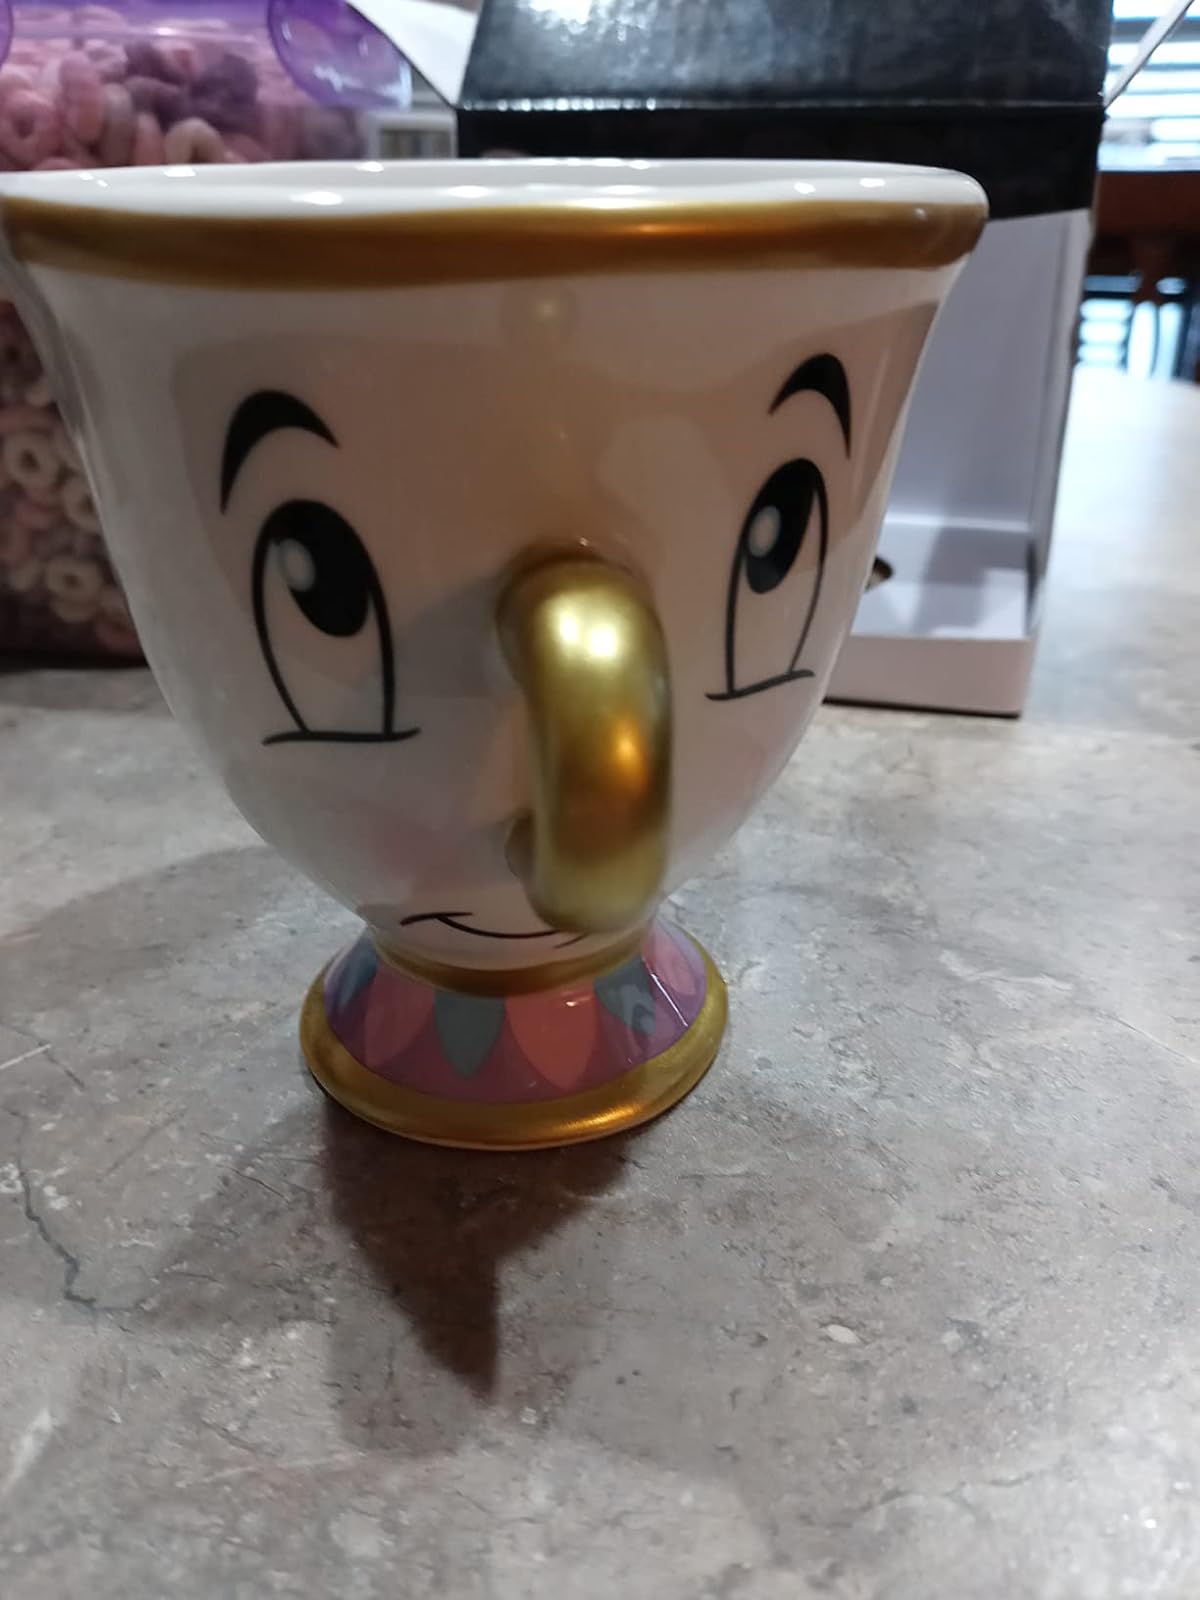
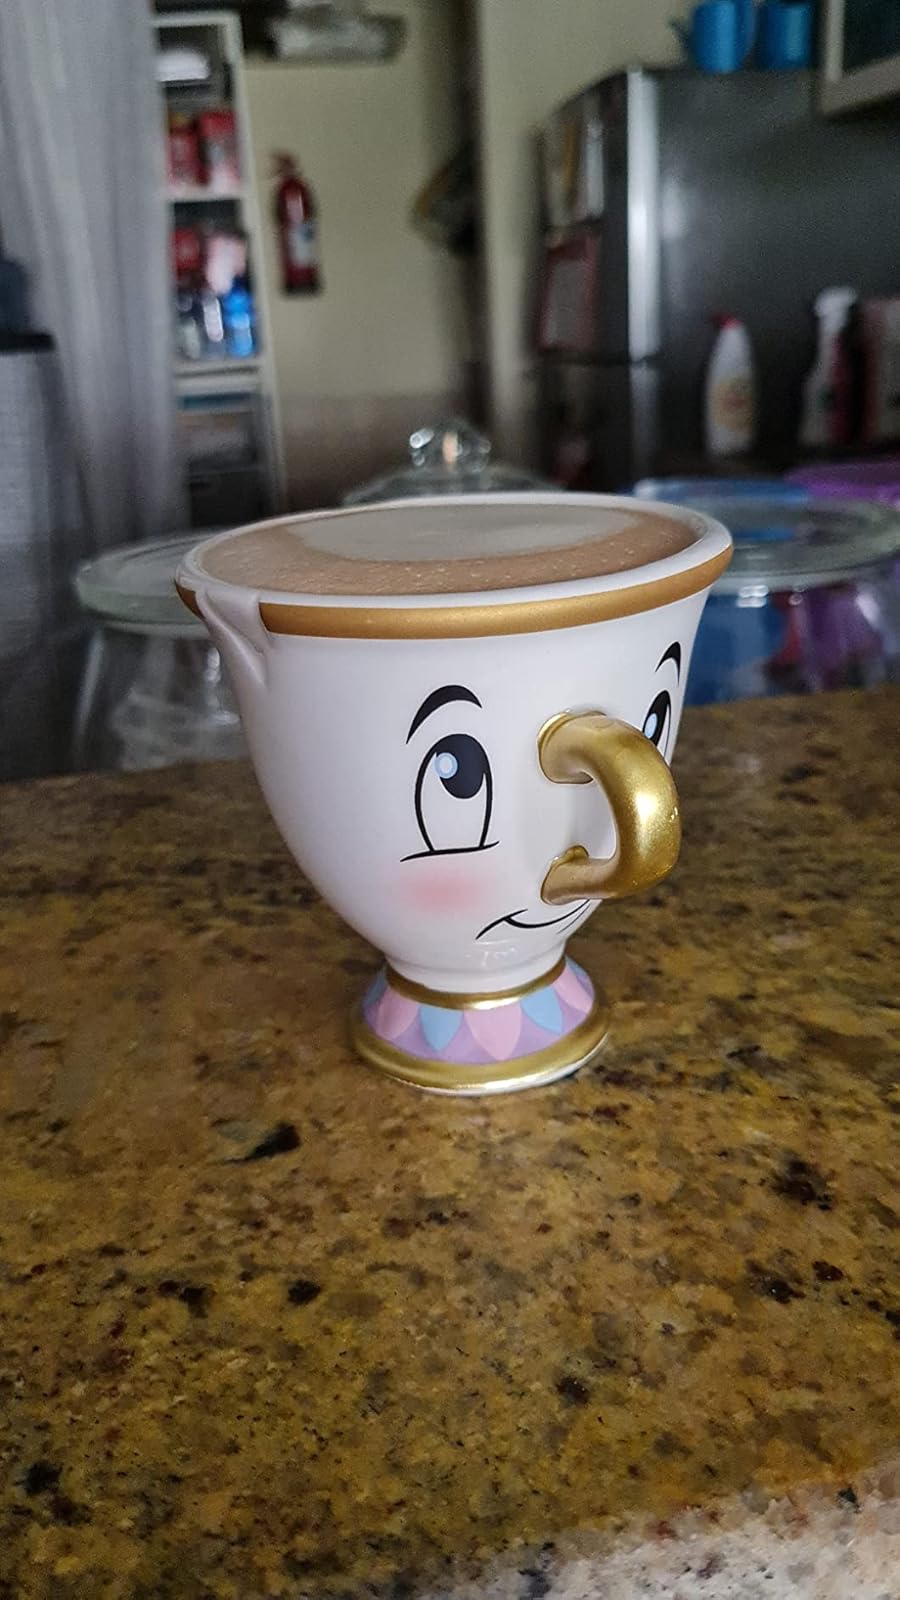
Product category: items_mug
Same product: yes